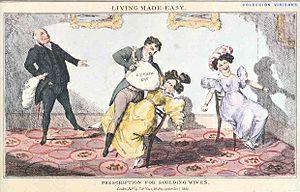
Le protoxyde d'azote, également appelé oxyde nitreux, hémioxyde d'azote ou encore gaz hilarant, est un composé chimique de formule N₂O.